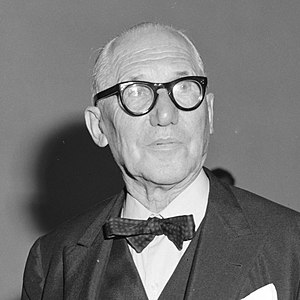
Le Corbusier
Le Corbusier var en schweizisk født arkitekt, møbeldesigner, byplanlægger, forfatter, skulptør og kunstmaler, og en af modernismens helt centrale skikkelser.